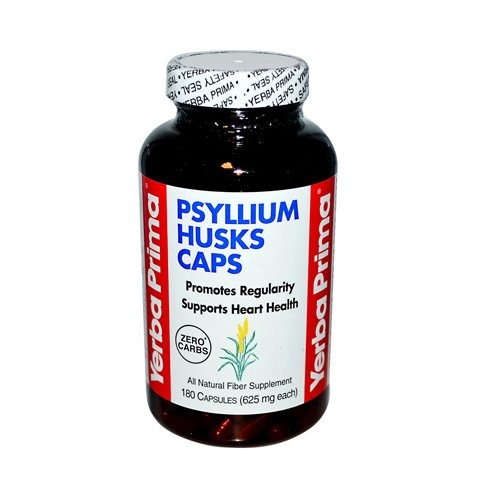
Item Name: Yerba Prima Psyllium Husks Caps 180 cap ( Multi-Pack)
Bullet Point: 0771204
Value: 2.0
Unit: Count

Price: 13.16